Atlas Honda

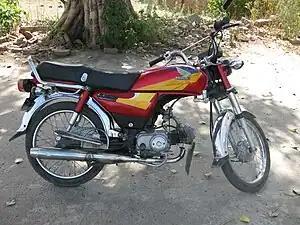
A Honda CD 70 4 stroke motorcycle

Atlas Honda was founded as Atlas Autos Limited following a technical collaboration agreement with Honda Motor Company in 1963, focusing on motorcycle production and sales in Pakistan. The first manufacturing facility was established in Karachi. Later, Honda Atlas also established a manufacturing plant in East Pakistan called Atlas Epak Limited but it was lost after the independence of Bangladesh.